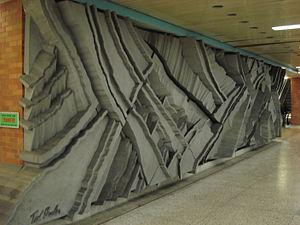
Wilson est une station de la ligne Yonge-University-Spadina du métro de Toronto, au Canada. La station fut inaugurée le 28 janvier 1978 et il possède 2257 places de stationnement incitatif.